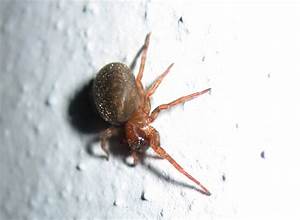
Label: spider